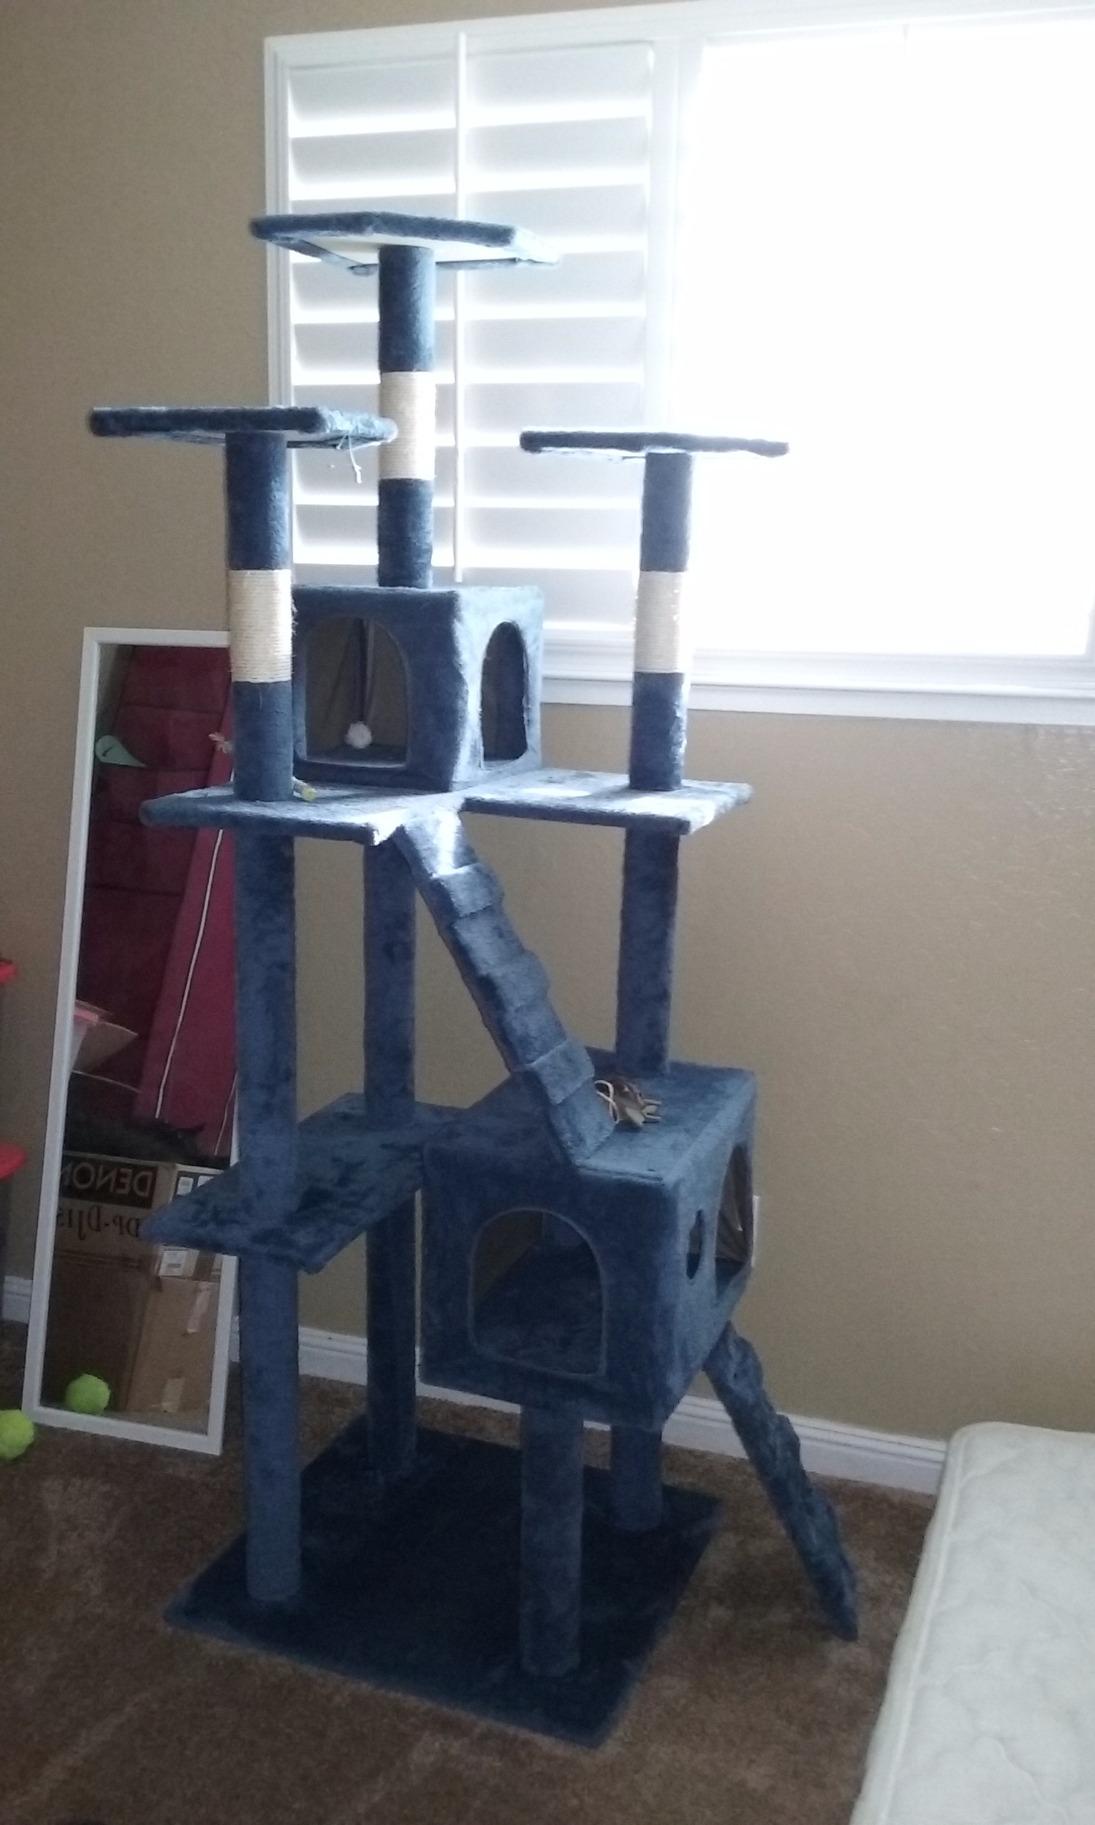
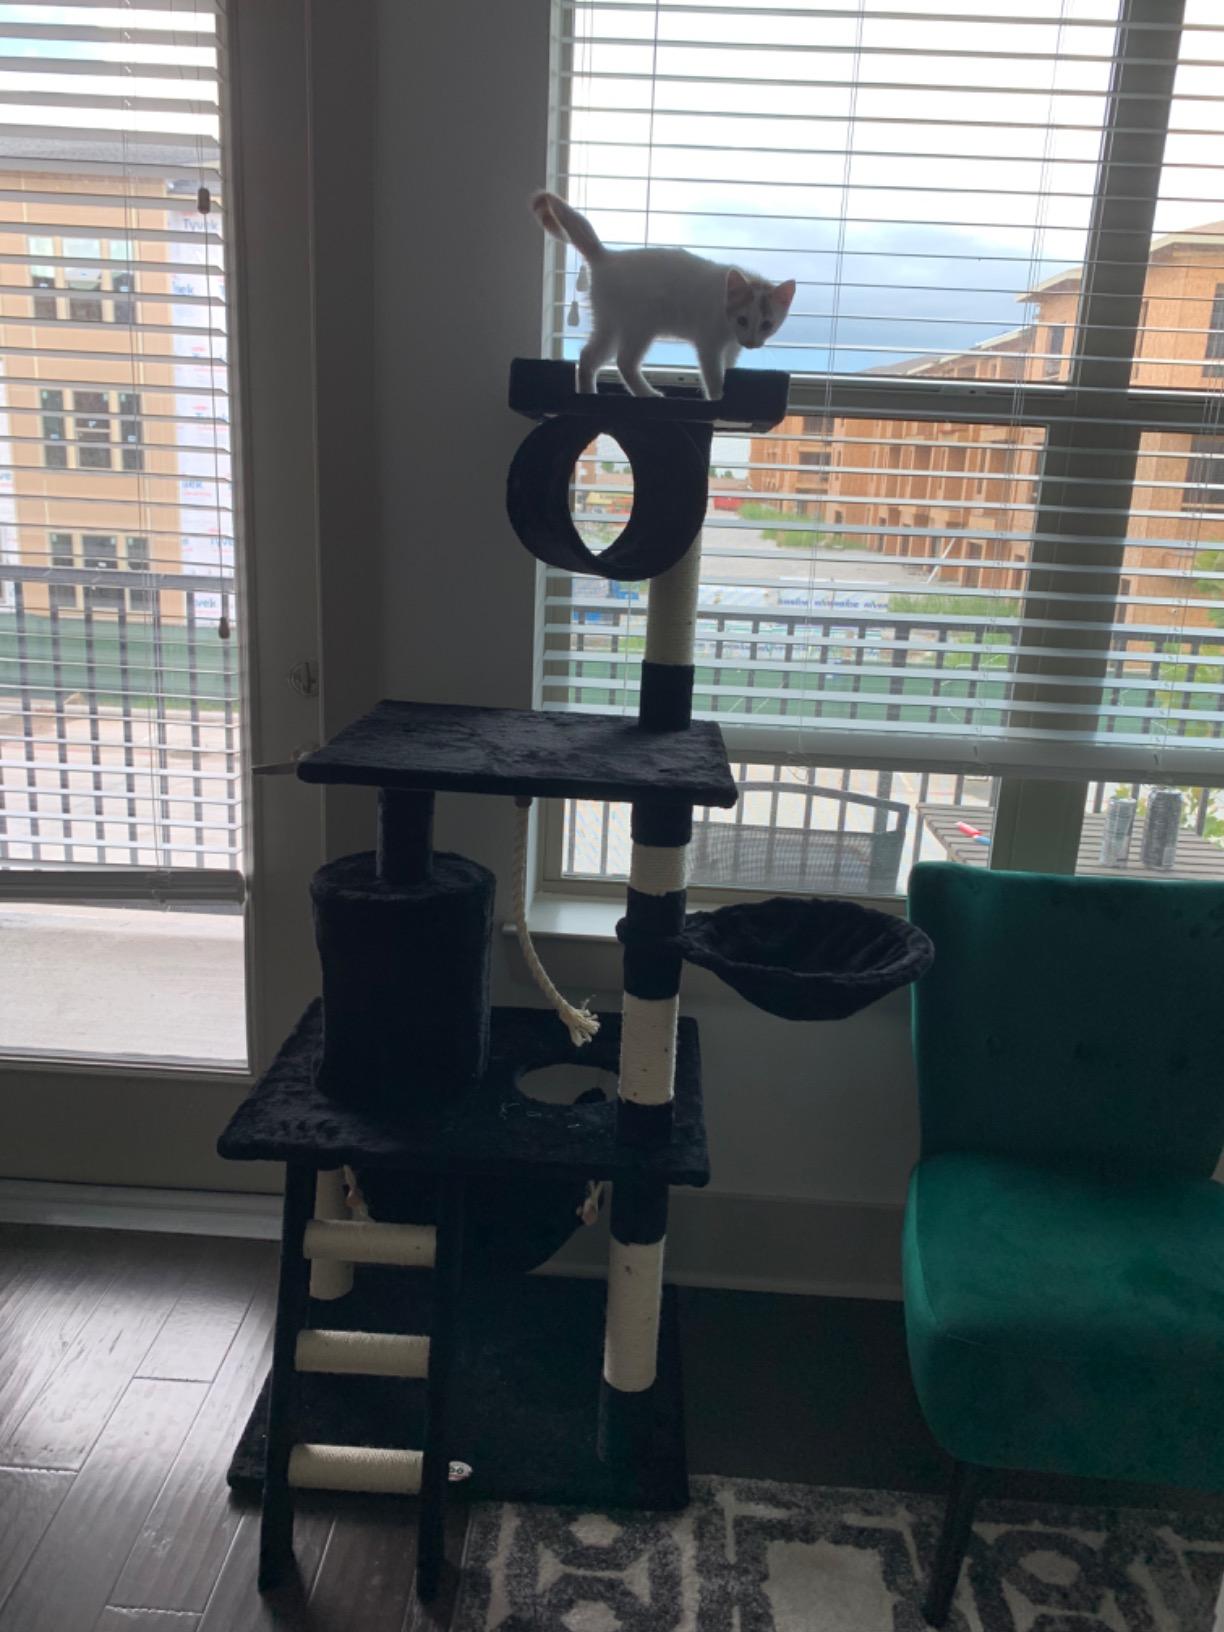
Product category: items_cat tree
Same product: no